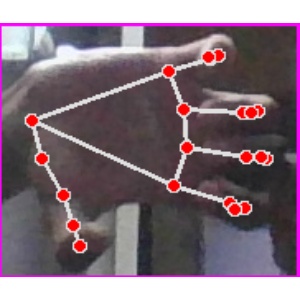
अक्षर: त